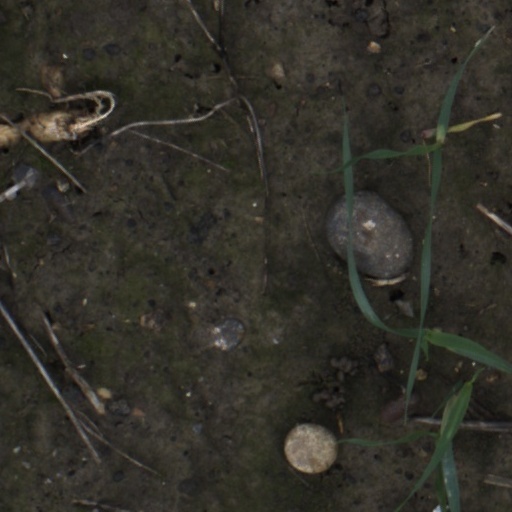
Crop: wheat